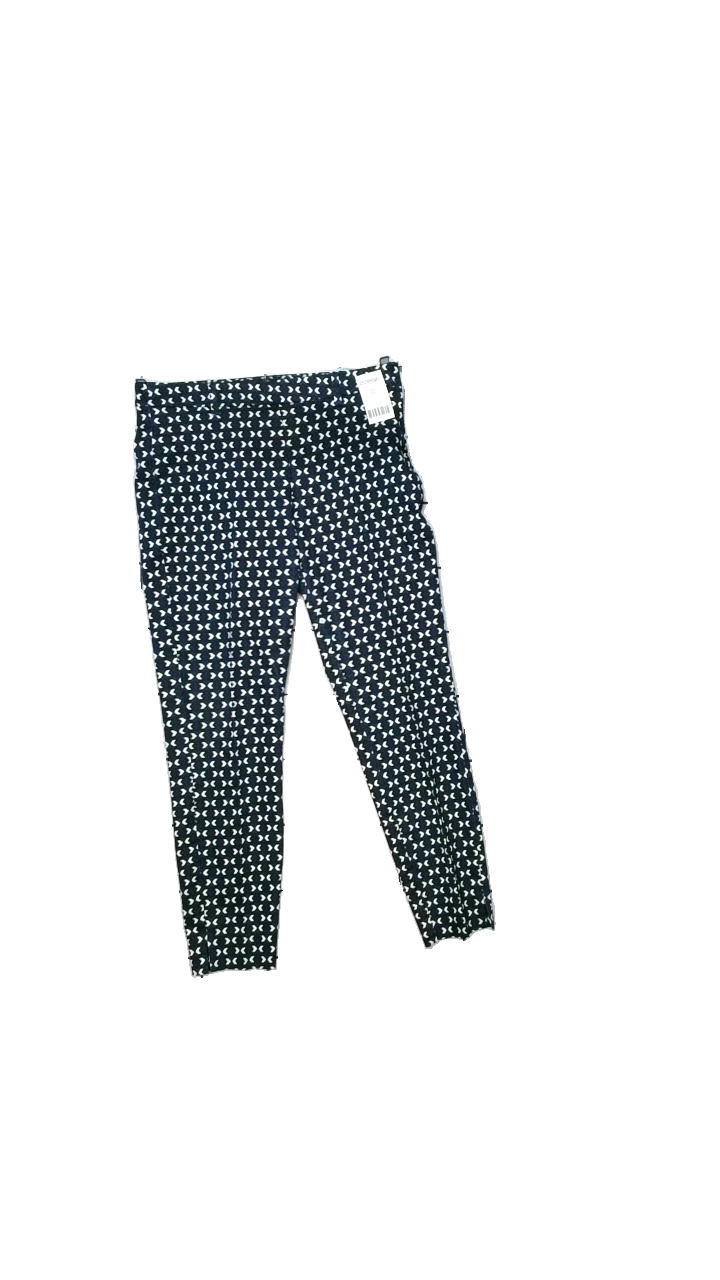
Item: Trousers (Ladies)
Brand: H&m
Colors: Blue, Black, White
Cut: Regular
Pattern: Other
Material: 65% Bomull, 33% Polyerster, 2% Elastan
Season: All
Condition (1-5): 3
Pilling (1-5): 3
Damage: -
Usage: Reuse
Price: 50-100